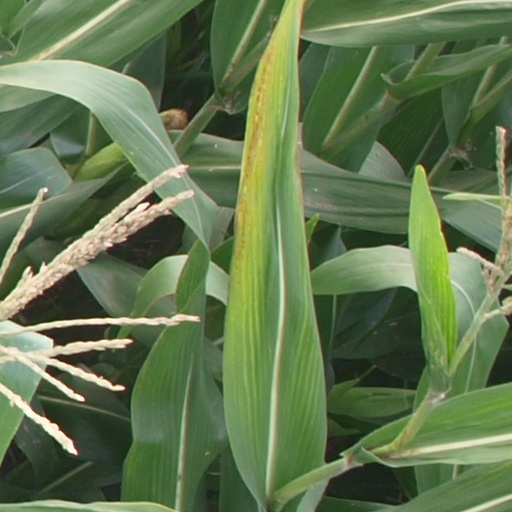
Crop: maize; corn